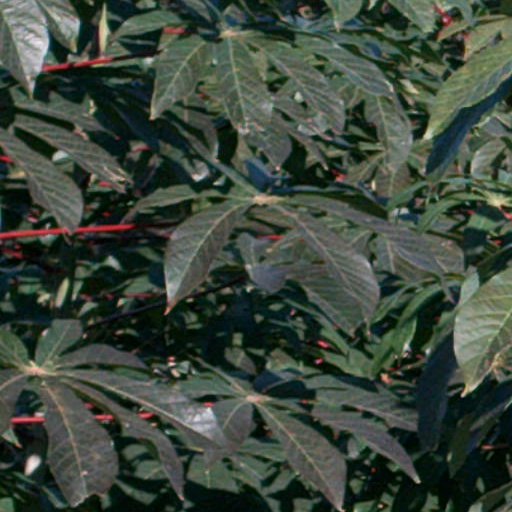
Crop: cassava